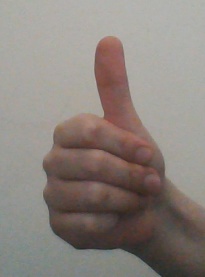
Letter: aleff